Mao Asada

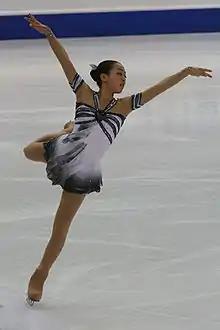
Asada performs her free skate to Fantasie-Impromptu at the 2007–08 Grand Prix Final.

During the summer of 2007, Asada received additional training in Russia from Tatiana Tarasova, while Arutyunyan remained her primary coach. At the 2007 Skate Canada International, Asada was third in the short program and first in the free skate, finishing first ahead of silver medalist Yukari Nakano. Asada won her second gold at the 2007 Trophée Eric Bompard with over 21 points ahead of silver medalist Kimmie Meissner.